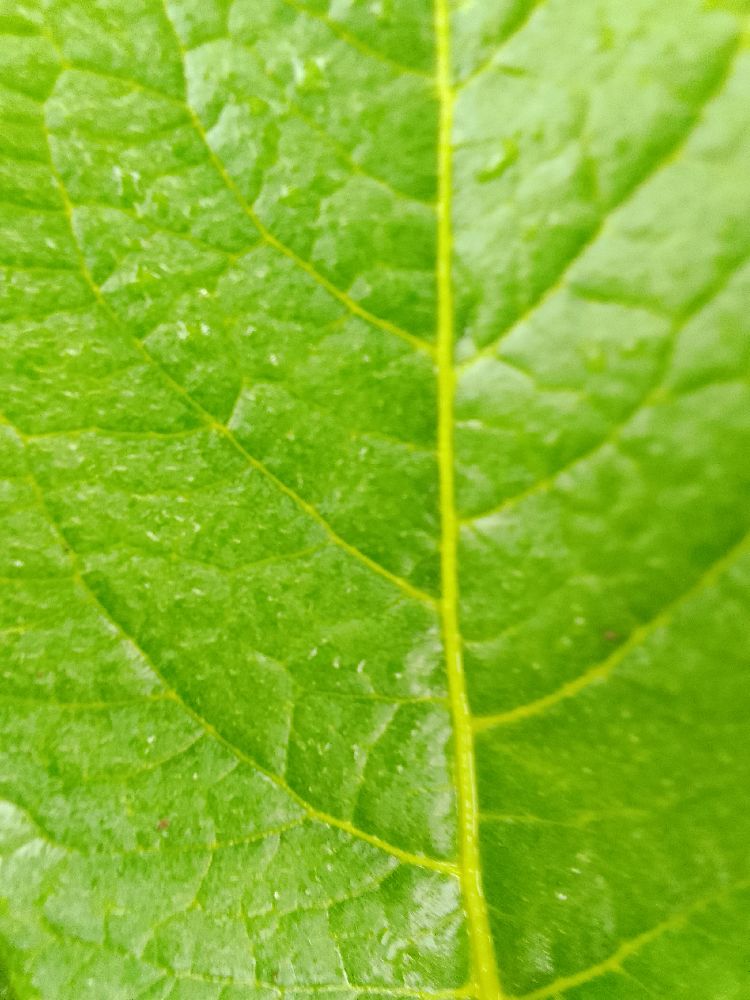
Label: Healthy